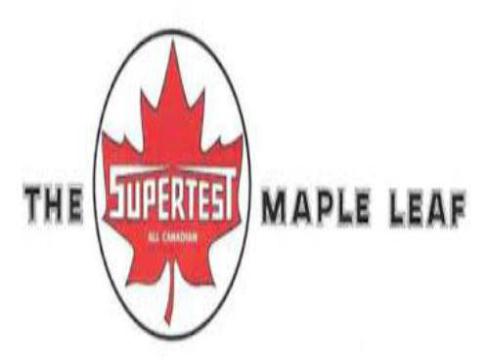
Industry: Transportation